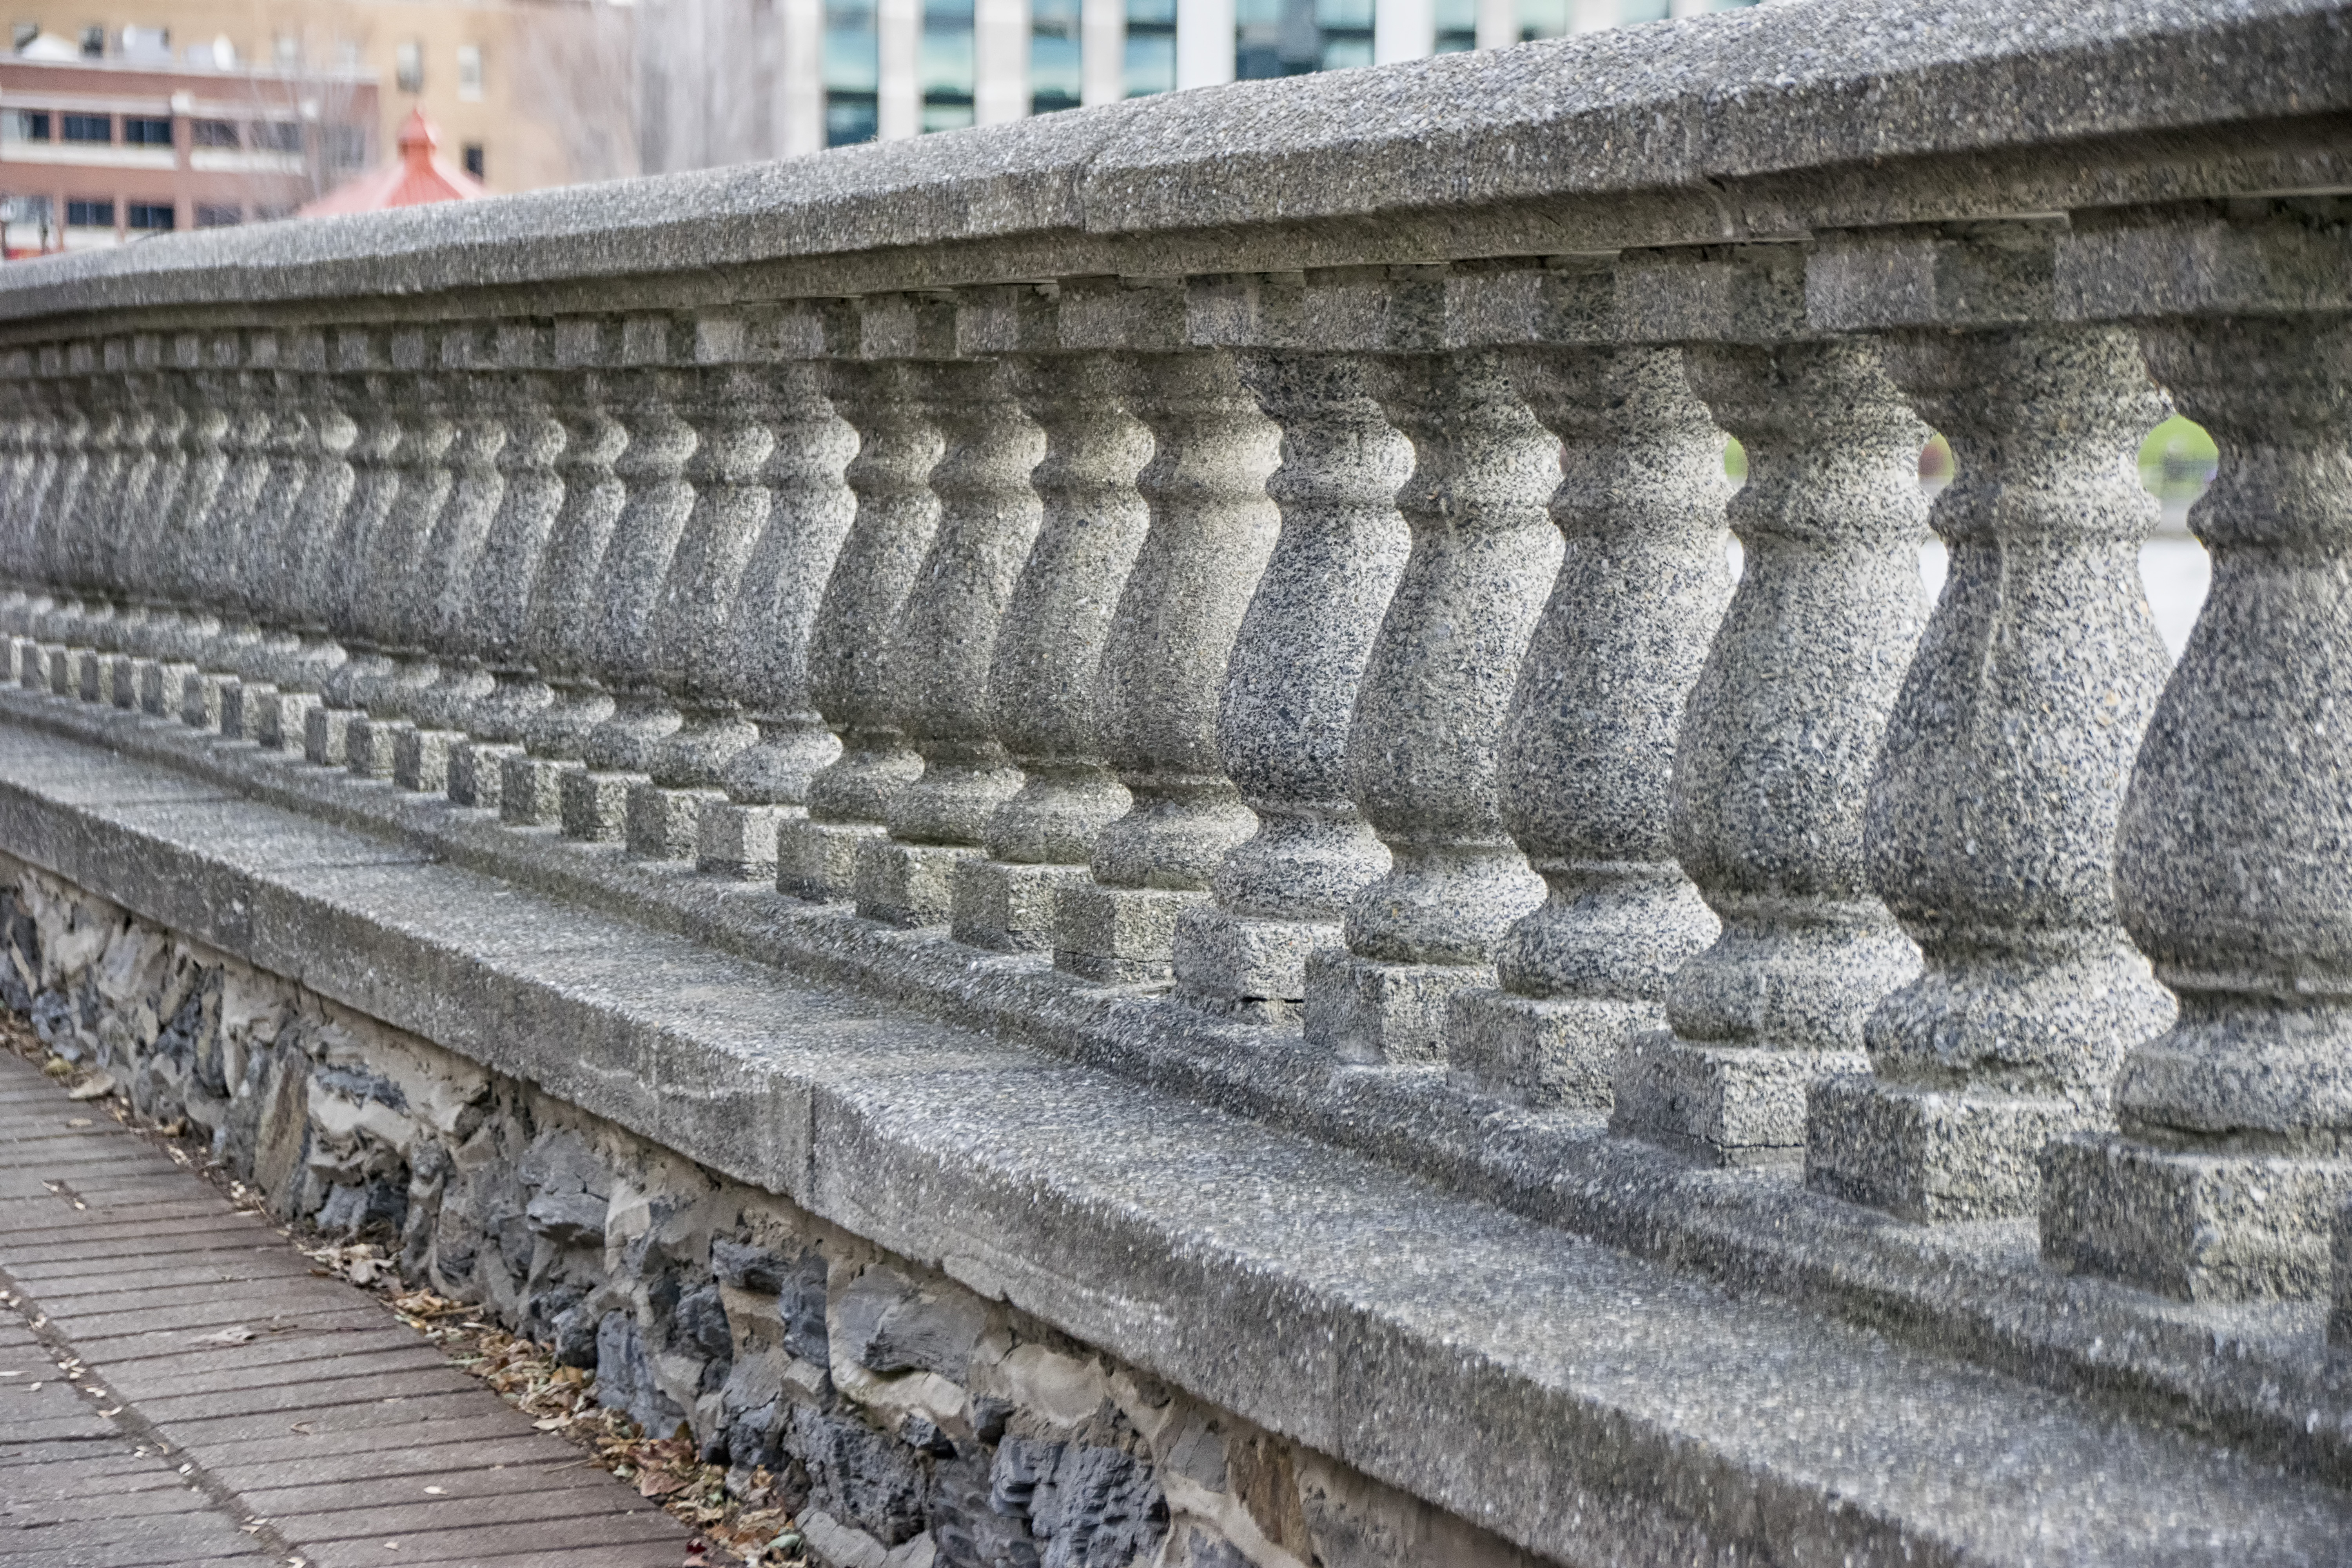
nature, structure, track, wall, column, canada, quebec, sherbrooke, ancient history, baluster